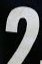
Number: 2